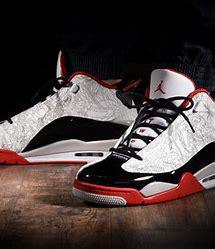
Brand: Jordan
Model: Dub Zero